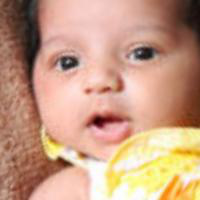
Age group: age 01-10